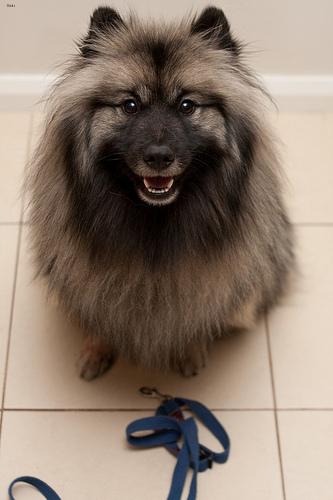
Breed: keeshond